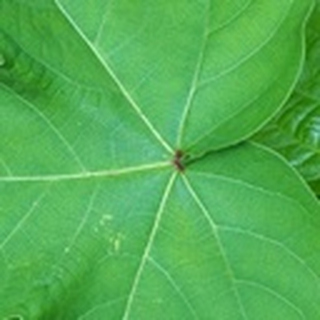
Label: healthy_cotton